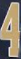
Number: 4